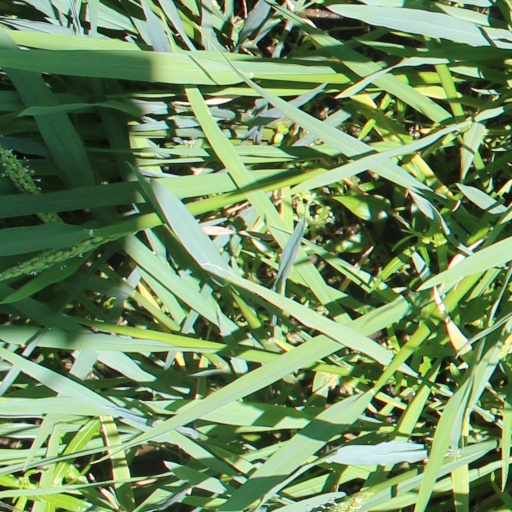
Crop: rice